Graybar Building

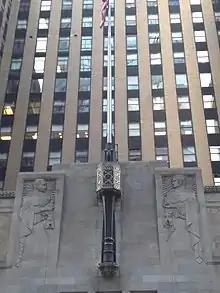
Flagpole base on the building's Lexington Avenue facade

Eastern Offices Inc. indicated in August 1925 that it wanted to build the "largest office building in the world", a 30-story tower occupying the entire site. Eastern Offices had signed an agreement to lease the site from New York Central for 21 years, which could be renewed twice, for a total maximum lease period for 63 years. The agreement stipulated that the building contain passageways to the terminal and to the New York City Subway's Grand Central–42nd Street station underneath, as well as "high-grade" office space and "auxiliary facilities" for New York Central. Eastern Offices was under the purview of the Todd, Robertson and Todd Engineering Corporation, which would later collaborate on the construction of Rockefeller Center under the name Associated Architects. Bonds worth $10 million were issued in October 1925.